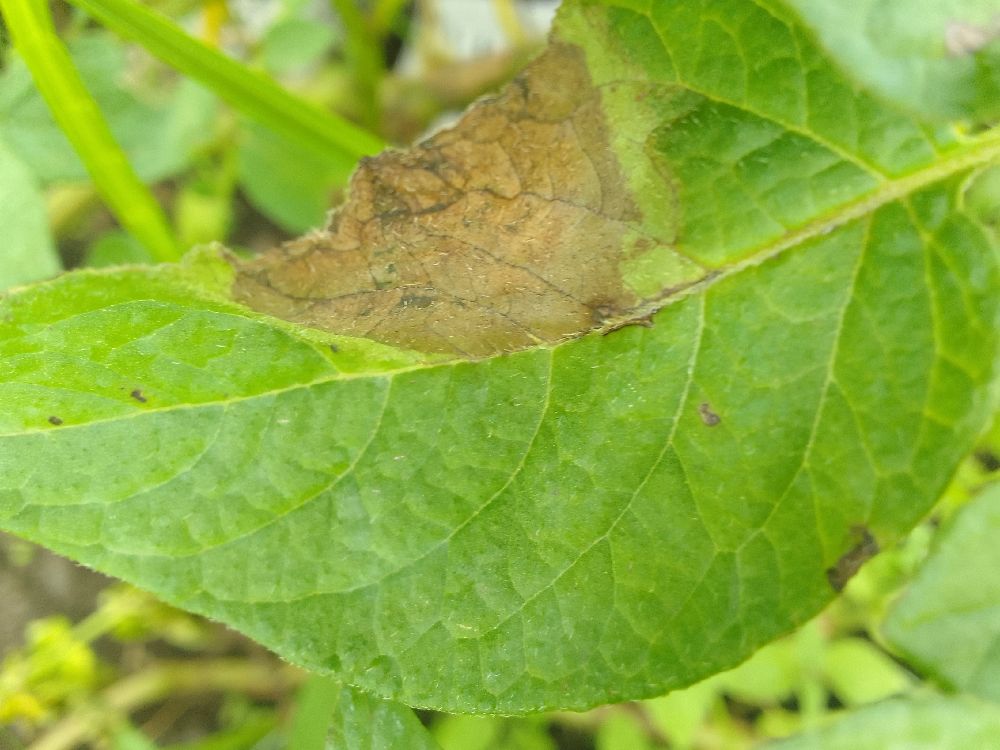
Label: Late blight